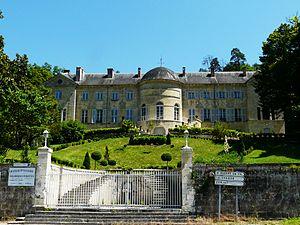
Château d'Escoire, Dordogne, France Object location45°
Cet article recense les monuments historiques de l'arrondissement de Périgueux, dans le département de la Dordogne, en France.
Escoire est une commune française située dans le département de la Dordogne, en région Nouvelle-Aquitaine.
Le château d'Escoire est un château français situé sur la commune d'Escoire, dans le département de la Dordogne, en région Nouvelle-Aquitaine.